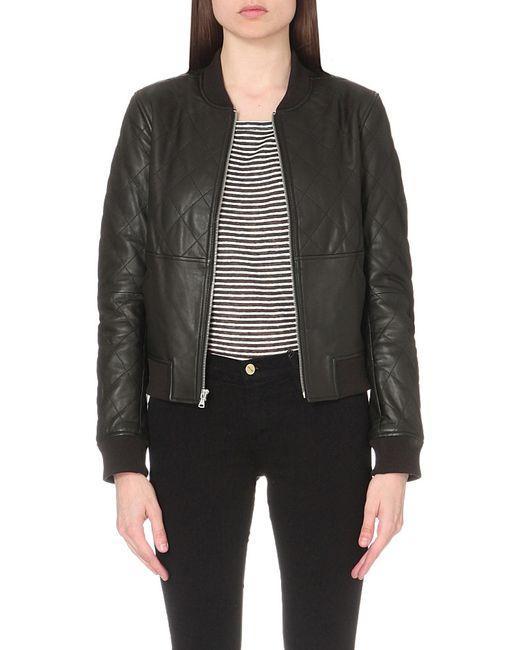
damen lässig, Leder, Grau, runder Kragen, Handgelenkbeschlag, gemusterte Nähte, Reißverschlussjacke